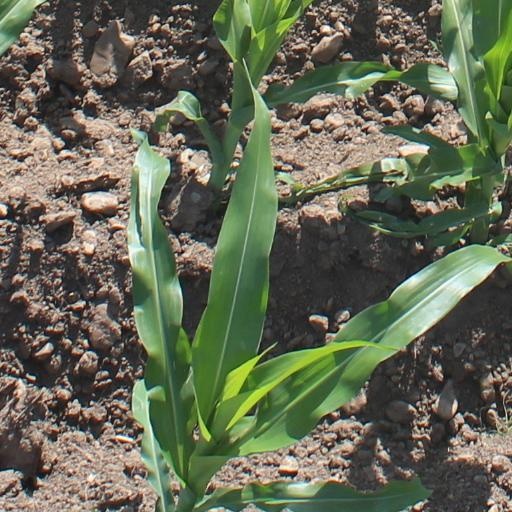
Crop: maize; corn